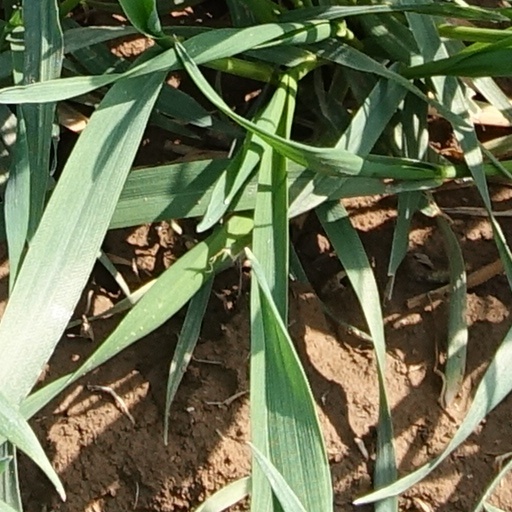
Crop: wheat